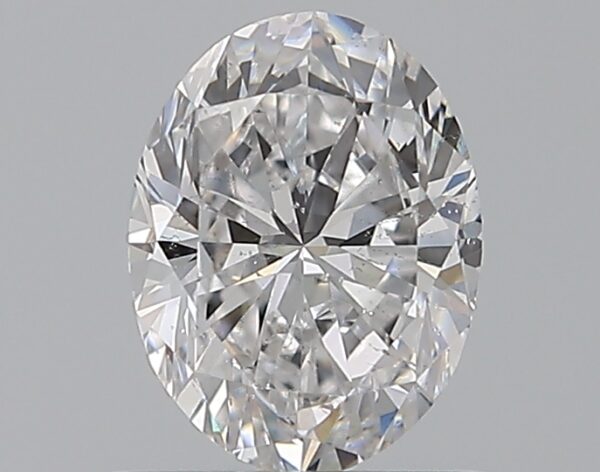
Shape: oval
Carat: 0.7
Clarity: SI1
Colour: D
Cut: GD
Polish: VG
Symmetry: VG
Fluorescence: N
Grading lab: GIA
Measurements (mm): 6.47 x 4.9 x 3.24